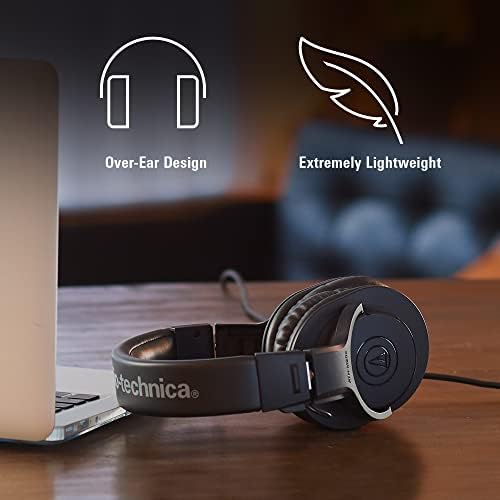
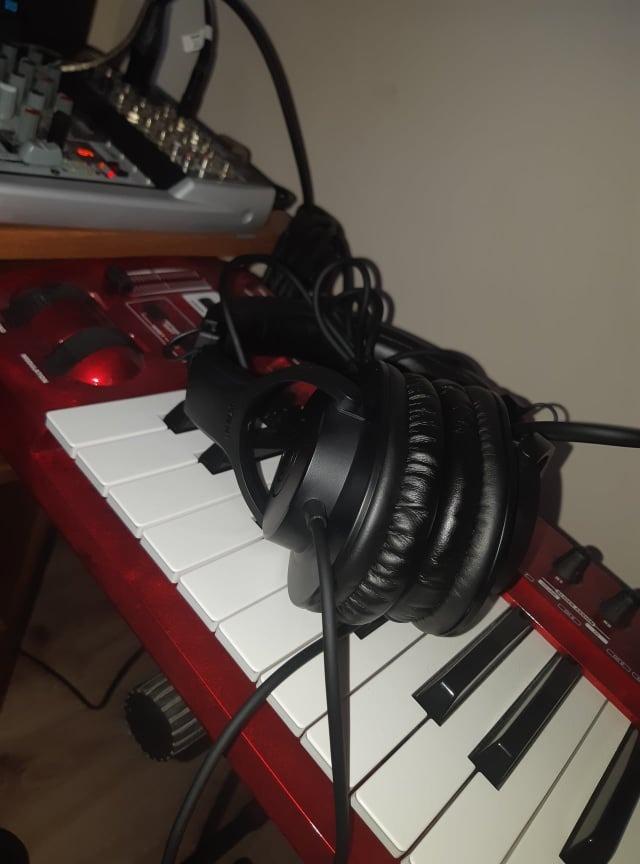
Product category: headphones
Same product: yes